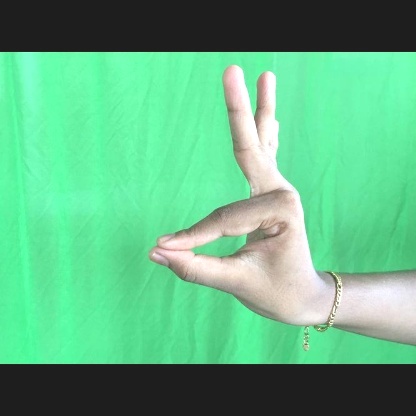
Mudra: Hamsasyam